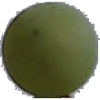
Label: Grape White 4